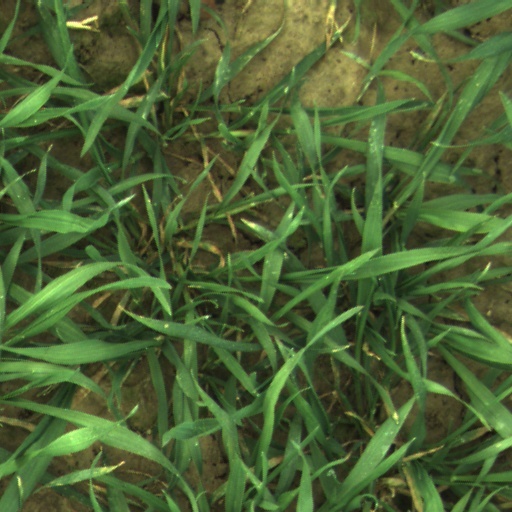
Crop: wheat